Hannah Shields

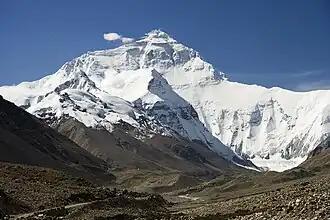
The North Face of Mount Everest that Hannah successfully summited in 2007.

Shields was born to parents Kevin (deceased) and Elizabeth (Betty) Shields, and grew up with six siblings. She is described being "quiet as a child" in an interview with Joanne Murphy for Tri Talking Sport in April 2021, and says that she was encouraged to participate in sport whilst growing up.